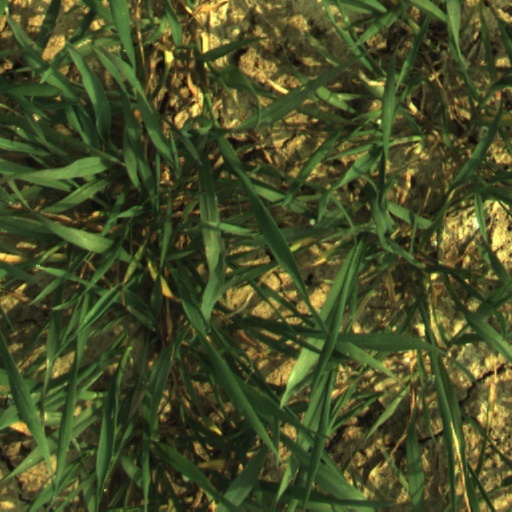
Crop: wheat